Economy of Venezuela

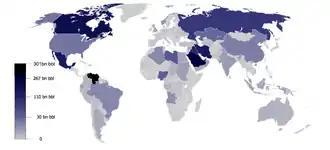
A map of world oil reserves according to OPEC, 2013

In 2014, Venezuela entered an economic recession having its GDP growth decline to −3.0%. Venezuela was placed at the top of the misery index for the second year in a row. "The Economist" said Venezuela was "probably the world's worst-managed economy". Citibank believed that "the economy has little prospect of improvement" and that the state of the Venezuelan economy was a "disaster". The "Doing Business 2014" report by the International Finance Corporation and the World Bank ranked Venezuela one score lower than the previous year, then 181 out of 185. The Heritage Foundation ranked Venezuela 175th out of 178 countries in economic freedom for 2014, classifying it as a "repressed" economy according to the principles the foundation advocates. According to "Foreign Policy", Venezuela was ranked last in the world on its Base Yield Index due to low returns that investors receive when investing in Venezuela. In a 2014 report titled "Scariest Places on the Business Frontiers" by Zurich Financial Services and reported by "Bloomberg", Venezuela was ranked as the riskiest emerging market in the world. Many companies such as Toyota, Ford Motor Co., General Motors Company, Air Canada, Air Europa, American Airlines, Copa Airlines, TAME, TAP Airlines and United Airlines slowed or stopped operation due to the lack of hard currency in the country, with Venezuela owing such foreign companies billions of dollars. Venezuela also dismantled CADIVI, a government body in charge of currency exchange. CADIVI was known for holding money from the private sector and was suspected to be corrupt.